V. Lakshminarayana

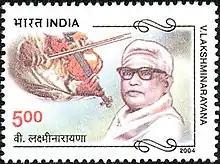
Lakshminarayana on a 2004 stamp of India

V. Lakshminarayana (1911–1990) was an Indian musician. He was born in British India in 1911 and became professor of music at the age of 29. His sons L. Vaidyanathan, L. Subramaniam and L. Shankar are also a notable musicians.